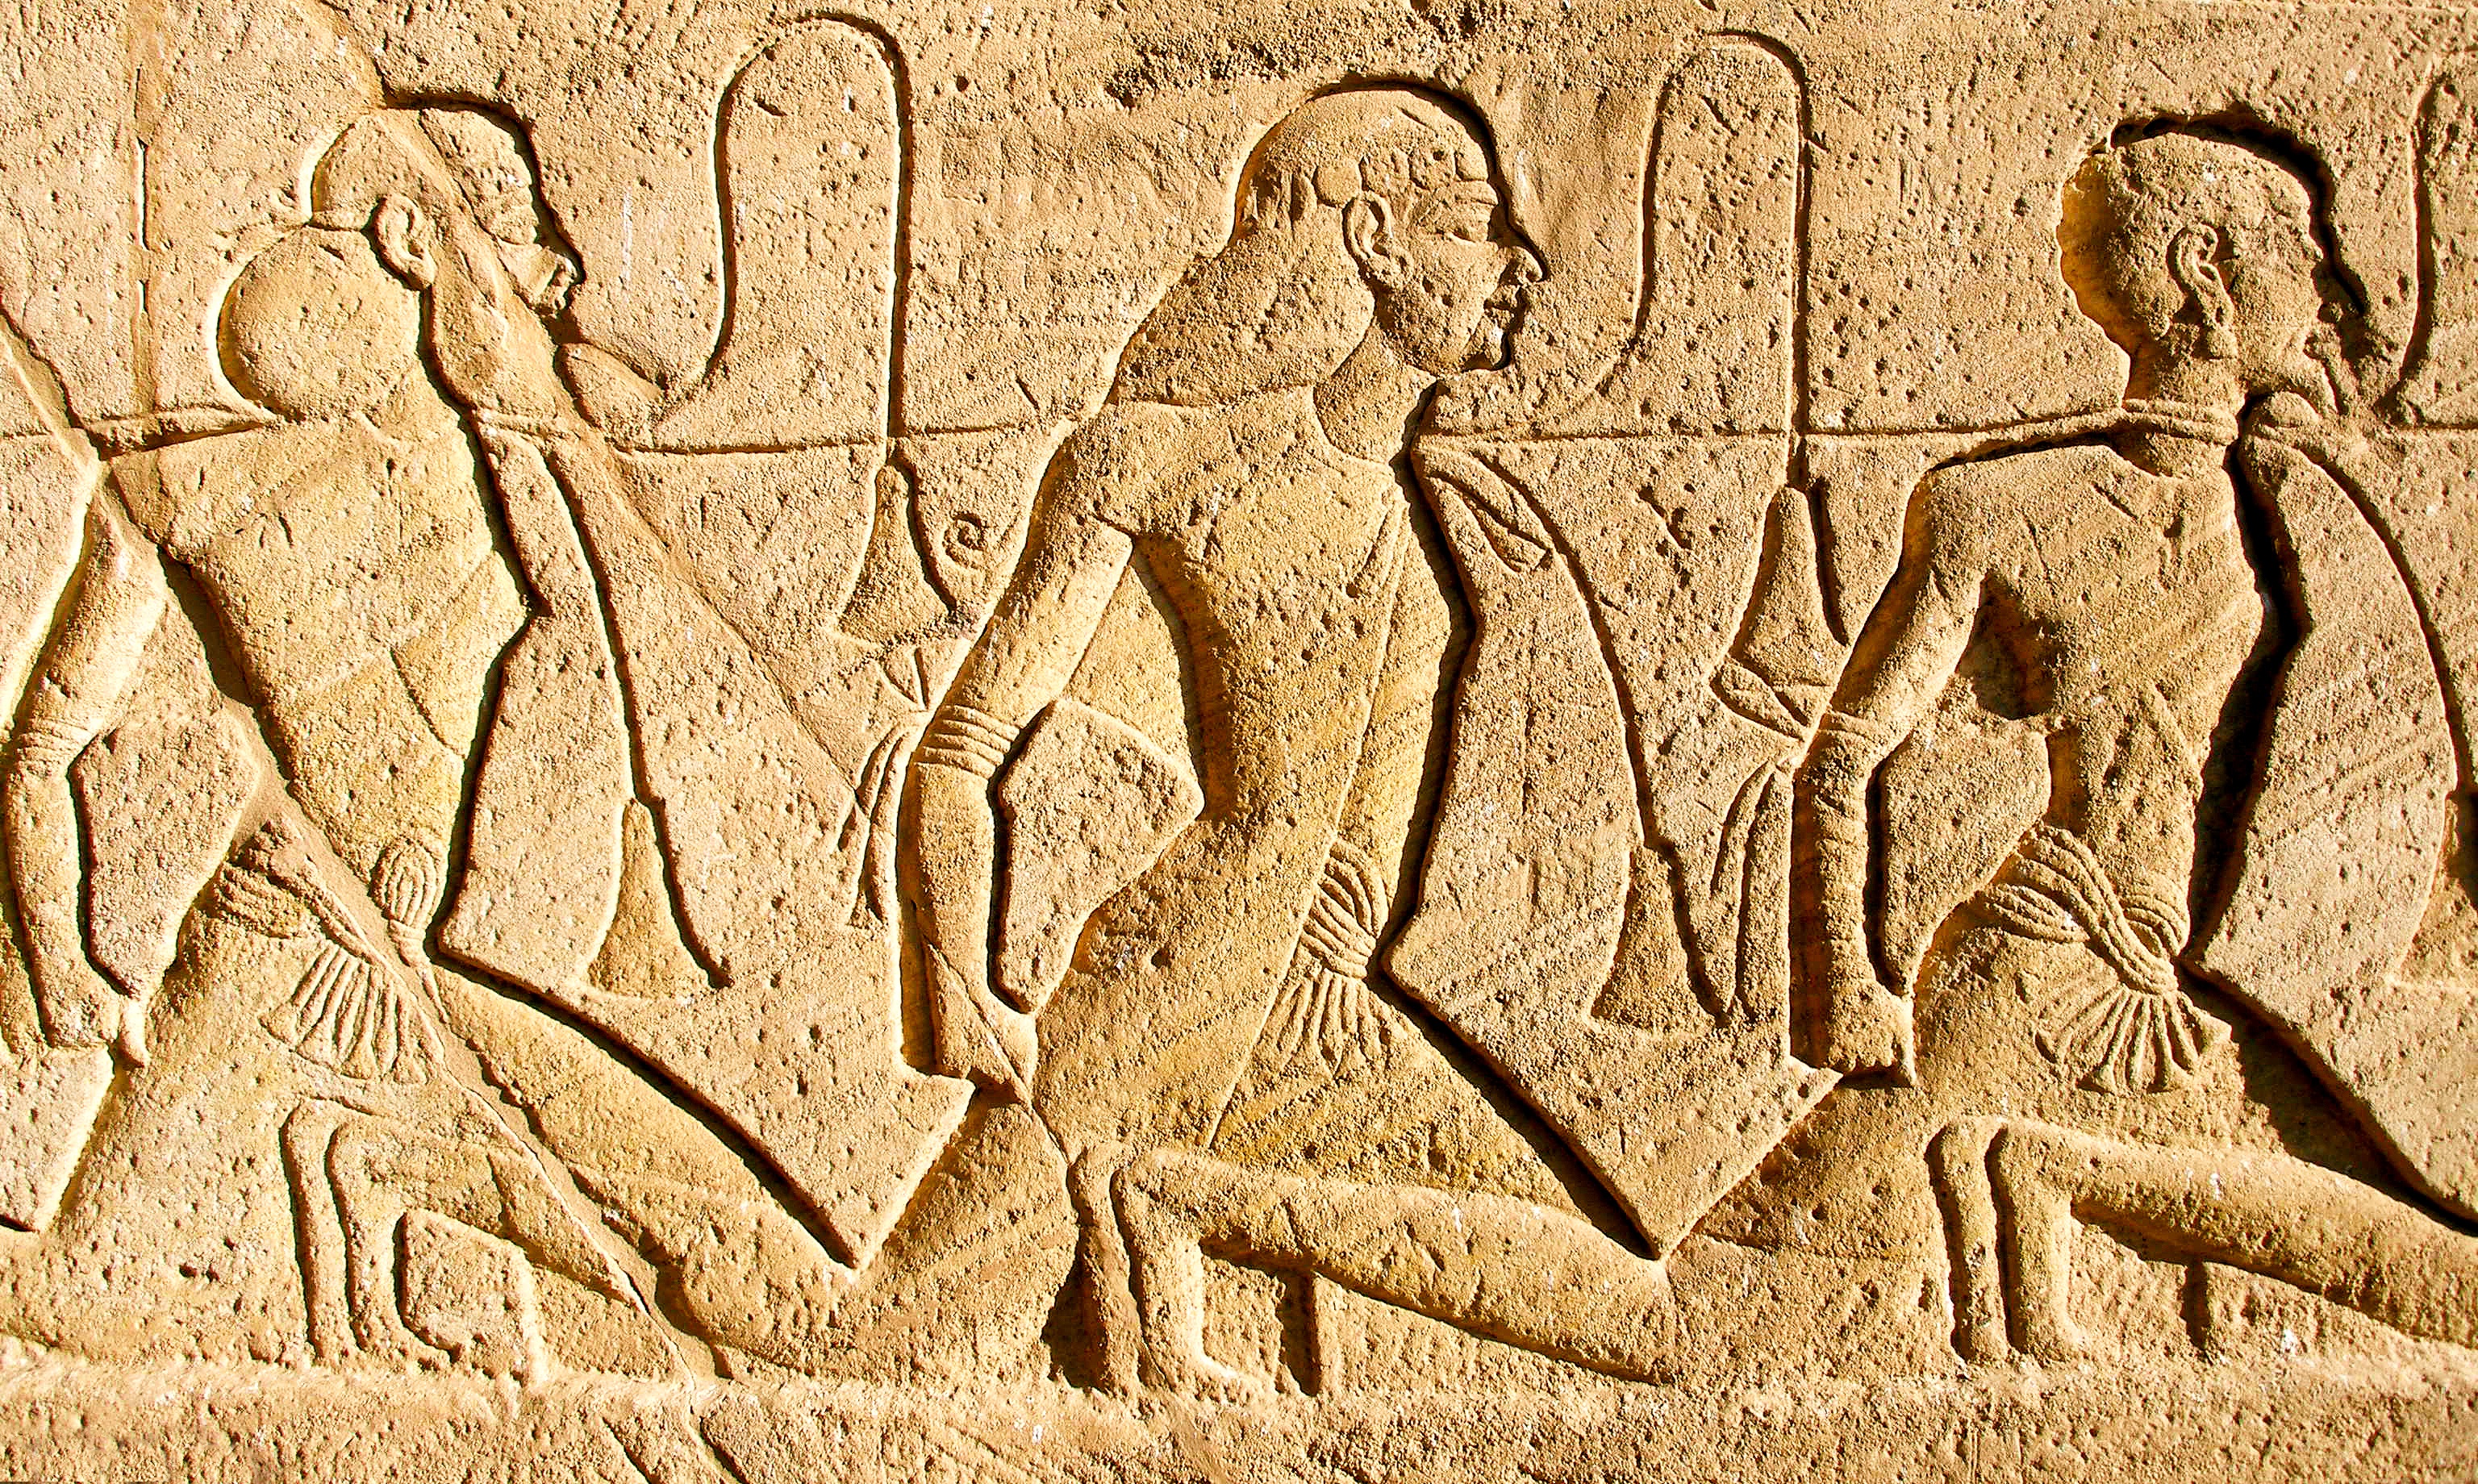
sand, stone, travel, soil, egypt, sculpture, art, sketch, drawing, carving, relief, mythology, stone carving, ancient history, abu simbel, ramesses ii